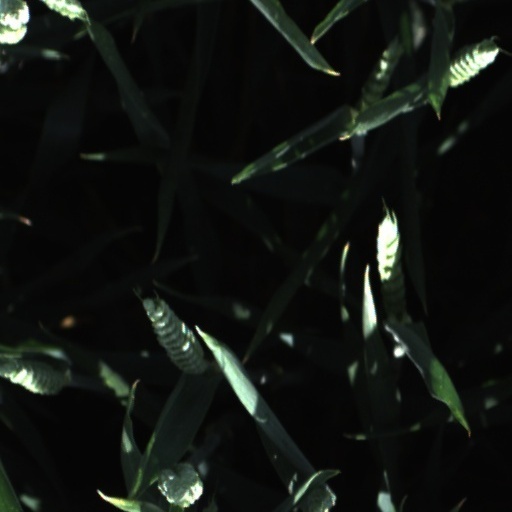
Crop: wheat